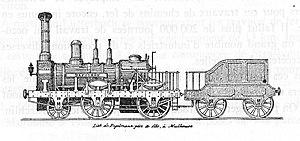
Locomotive Thann des ateliers Stehelin &amp
La Compagnie du chemin de fer de Mulhouse à Thann est une société anonyme, créée en 1837, qui construisit et exploita un chemin de fer entre ces deux villes, dans le département du Haut-Rhin.